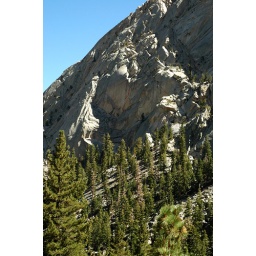
A granite wall towers above the trees. Mt. Whitney Trail.